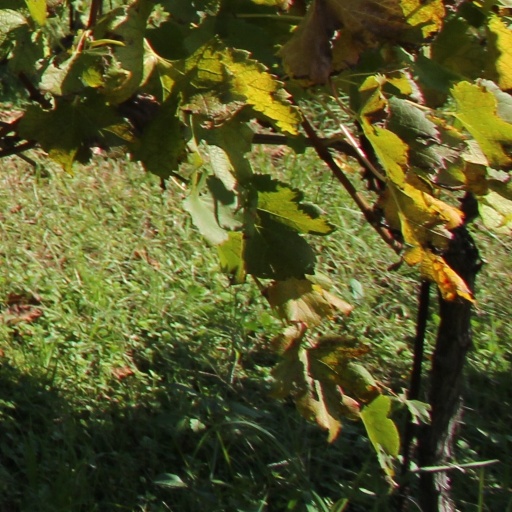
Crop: grape